10th Parachute Brigade (Malaysia)

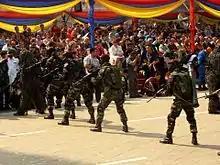
Paratroopers from 10 PARA BDE in demonstration for the 56th Merdeka Day parade.

The maroon beret worn by the 10th Parachute Brigade is known as 'Pegasus'. To qualify for wearing the maroon beret, one must successfully complete both the Basic Parachutist Course and the Basic Rapid Deployment Force Course. This practice is modelled after the British Parachute Regiment, including the style of wearing the beret and the cap badge.